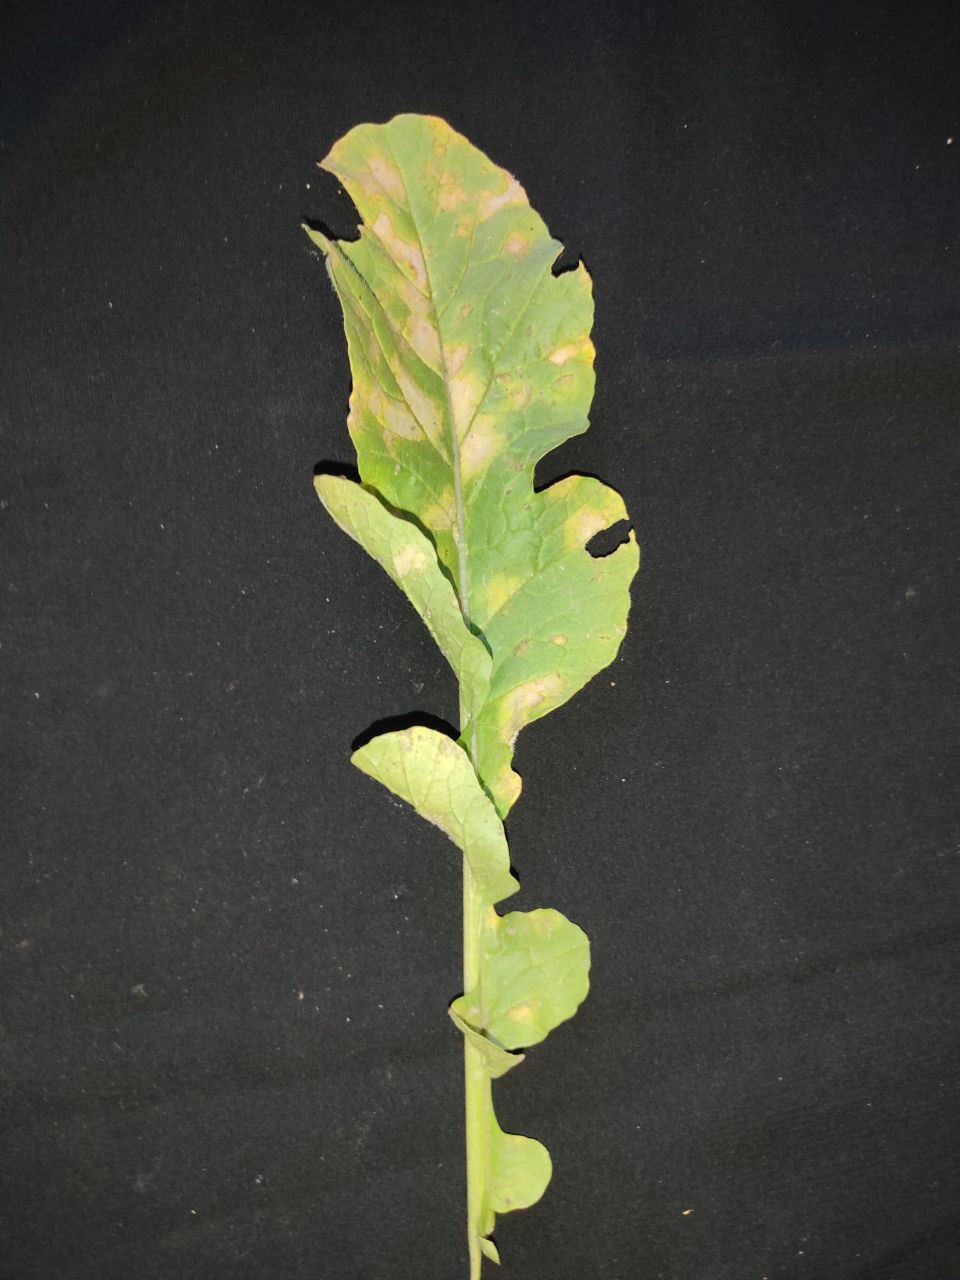
Label: Mosaic virus